DB Cargo UK

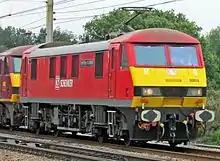
Class 90 90018 "The Pride of Bellshill" in DB Schenker colours on a freight working in October 2016

On 28 June 2007, Deutsche Bahn announced it had agreed to purchase EWS, subject to receiving regulatory approval, in exchange for £309 million. At the time of the acquisition, EWS had a market share of around 70% in the United Kingdom rail freight sector and had around 5,000 employees. After the transaction was approved by the European Commissioner for Competition, the transaction was completed on 13 November 2007.